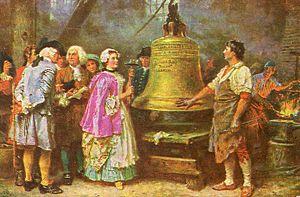
La Liberty Bell est un symbole de l'indépendance américaine situé à Philadelphie en Pennsylvanie. Anciennement située dans le clocher de la Pennsylvania State House, la cloche fut commandée à la société londonienne Lester et Pack en 1752. Elle porte l'inscription tirée du Lévitique 25:10, Proclaim LIBERTY throughout all the land unto all the inhabitants thereof. La cloche fut fêlée après sa première utilisation à son arrivée à Philadelphie et fut réparée sans succès par deux artisans locaux John Pass et John Stow dont les noms figurent sur la cloche. La Liberty Bell servait initialement à marquer l'ouverture des sessions parlementaires et à annoncer des rassemblements publics et des proclamations.